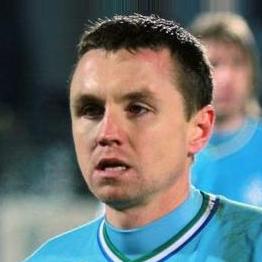
Age: 29